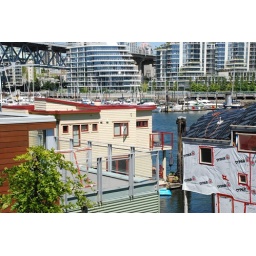
We are staying in the yellow house boat.